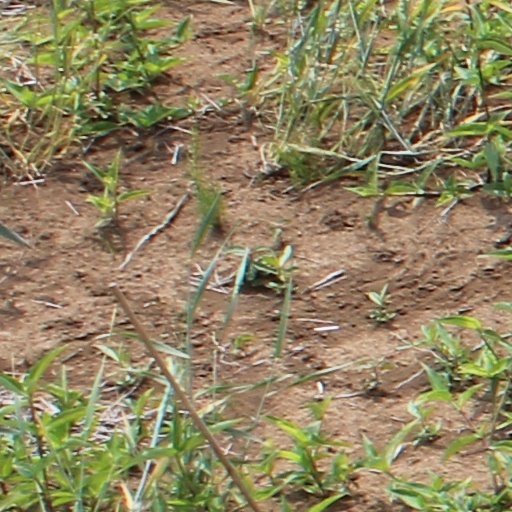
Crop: wheat